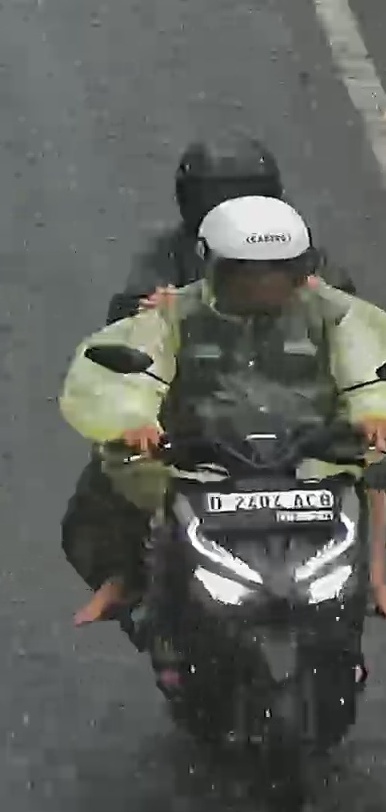
person-with-helmet: 2
person-without-helmet: 0